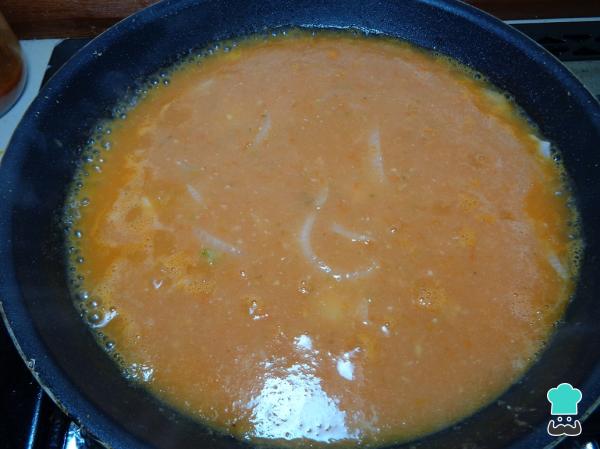
Una vez lista la cebolla tomamos las salsa que reservamos hace un momento y se la agregamos para que se sazone. Movemos constantemente por aproximadamente 10 minutos.